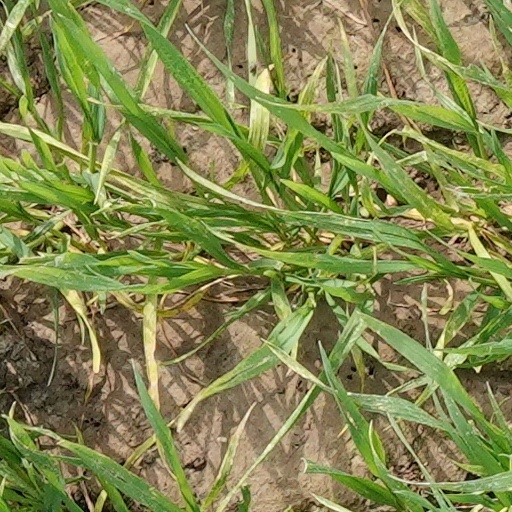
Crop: wheat